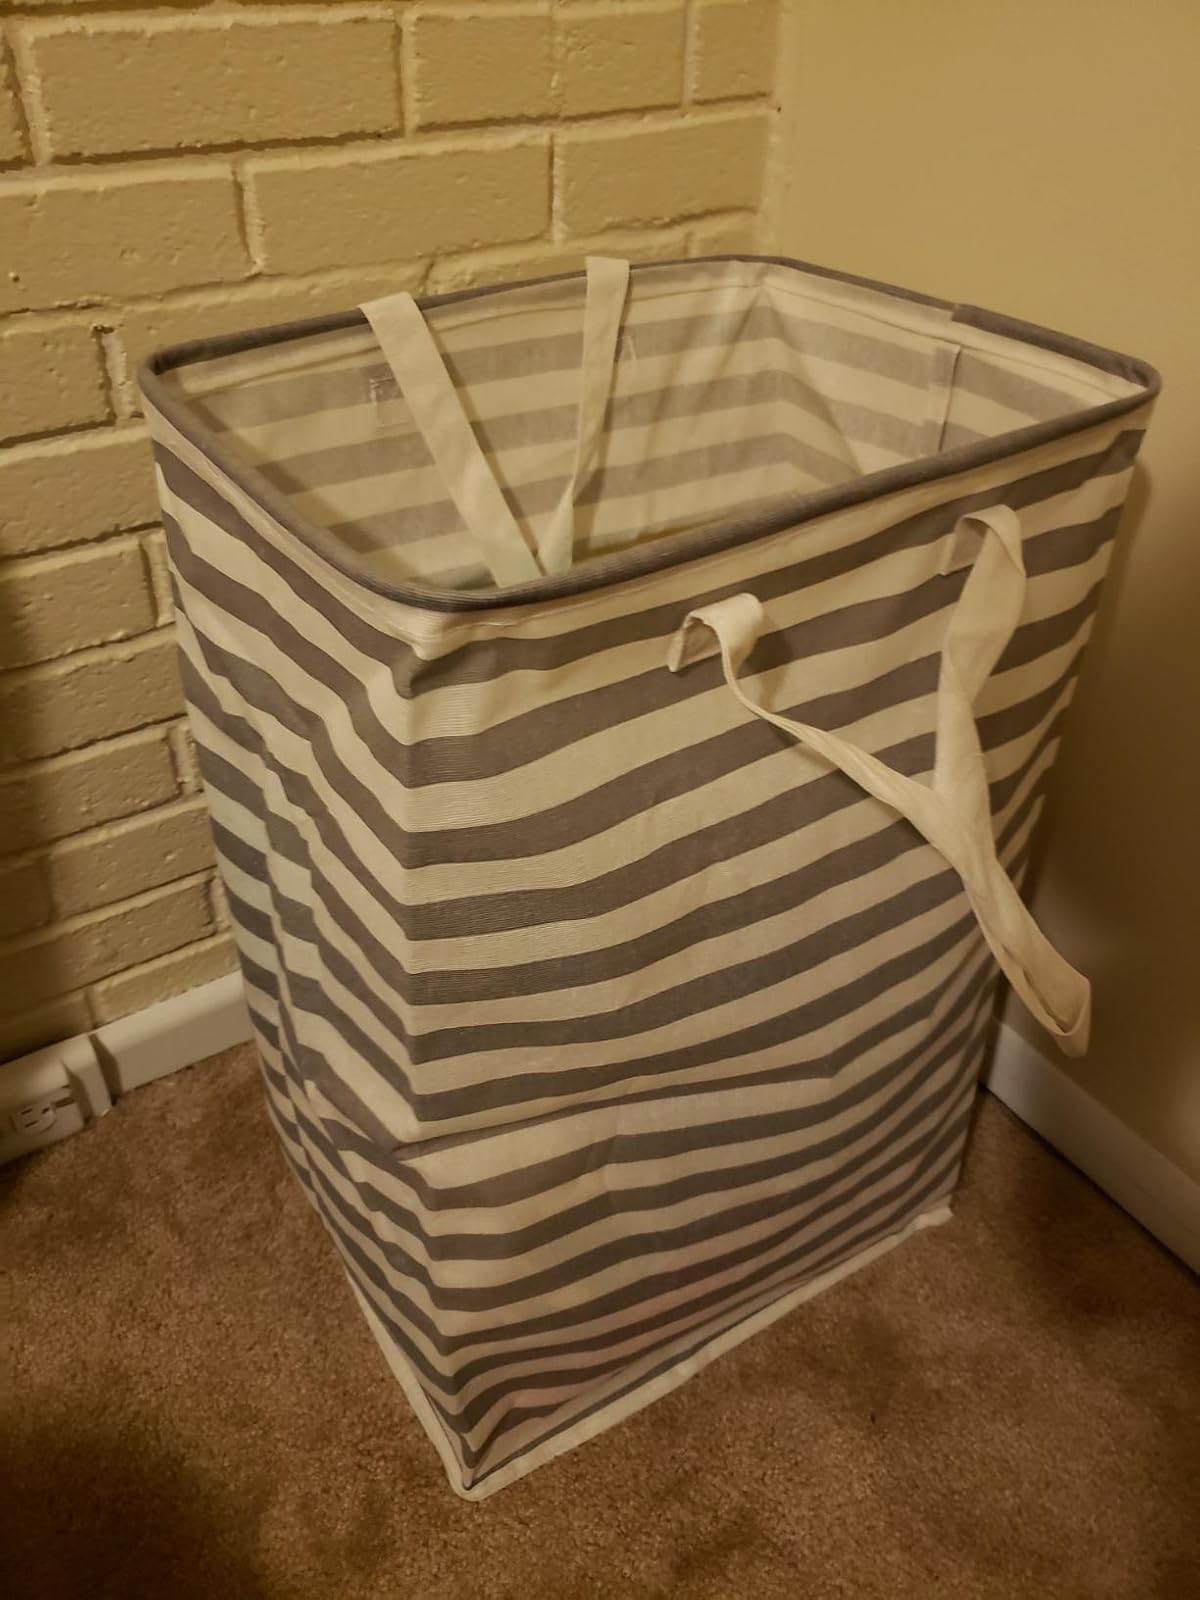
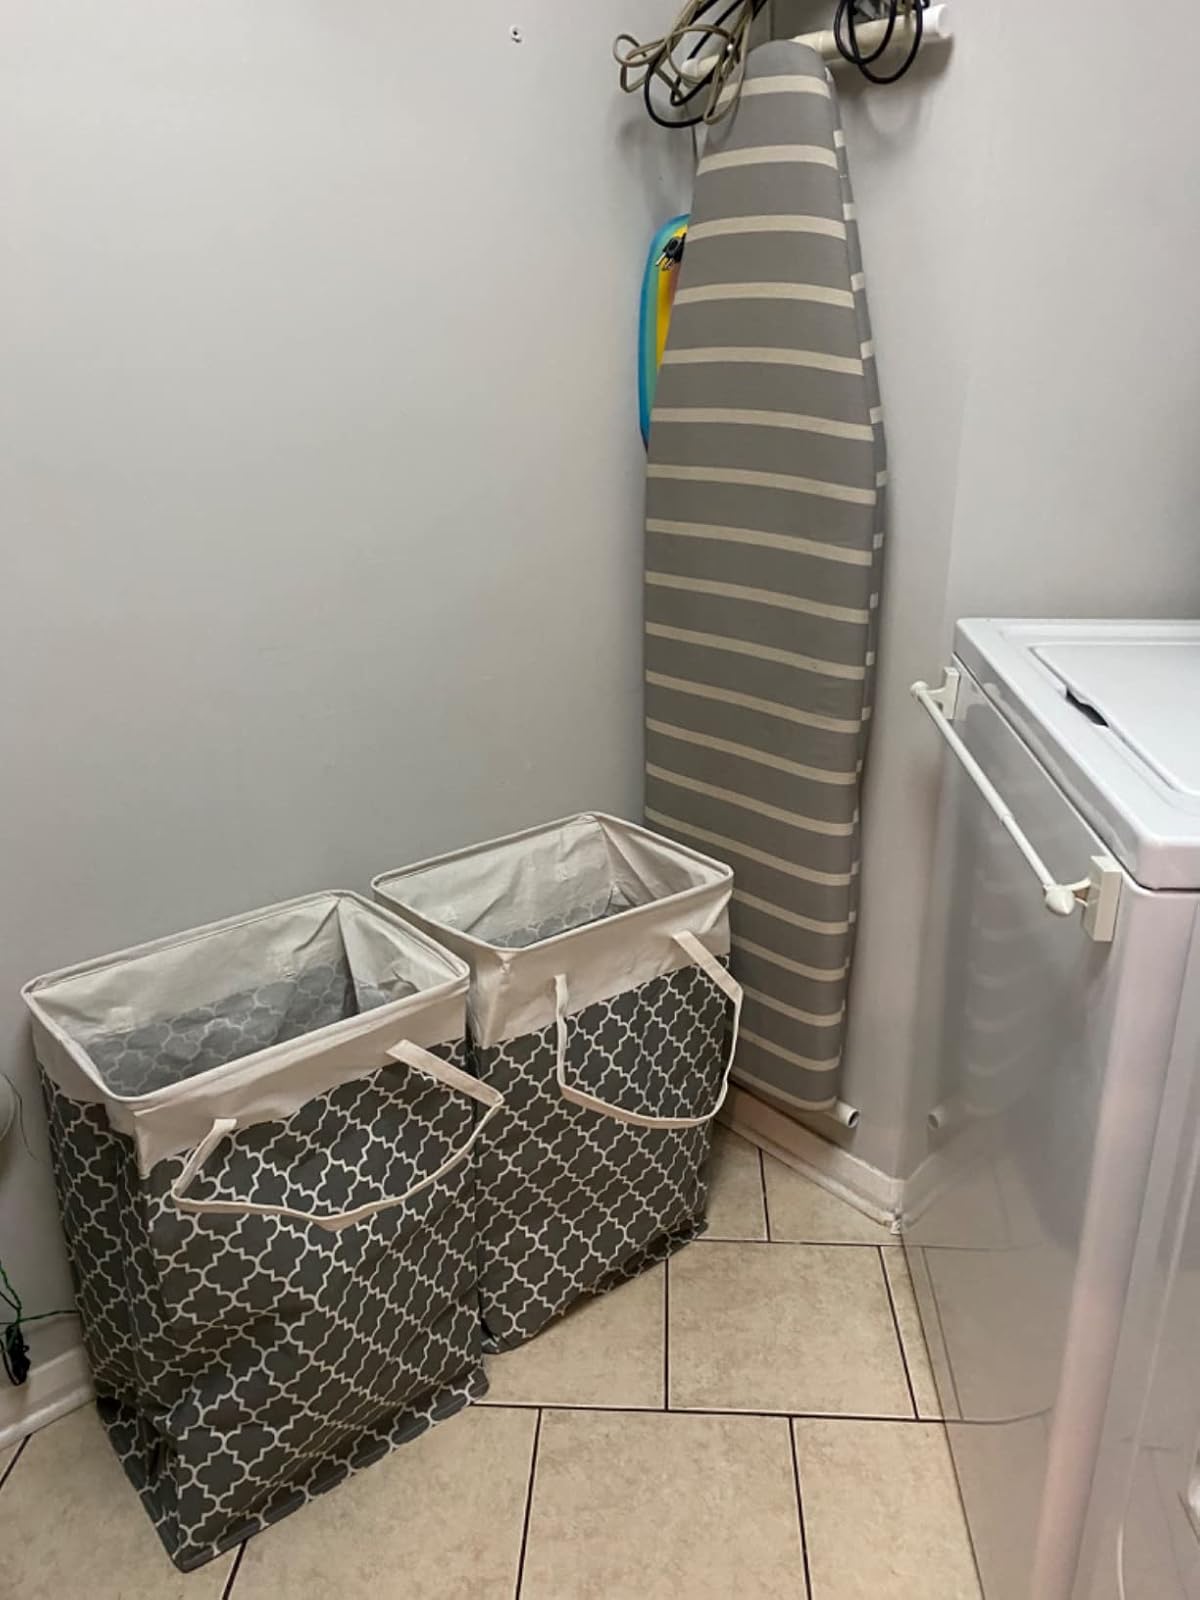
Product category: items_hamper
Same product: no